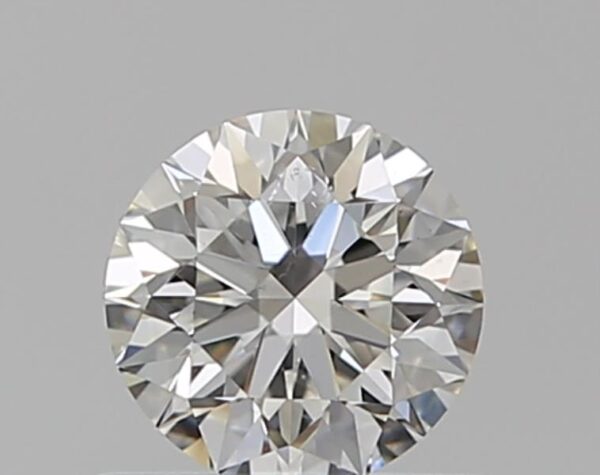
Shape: round
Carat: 0.5
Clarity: SI1
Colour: H
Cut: EX
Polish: EX
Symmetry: EX
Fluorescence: M
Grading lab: GIA
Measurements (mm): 5.05 x 5.07 x 3.2